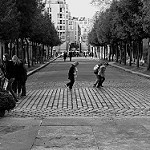
Label: B & W